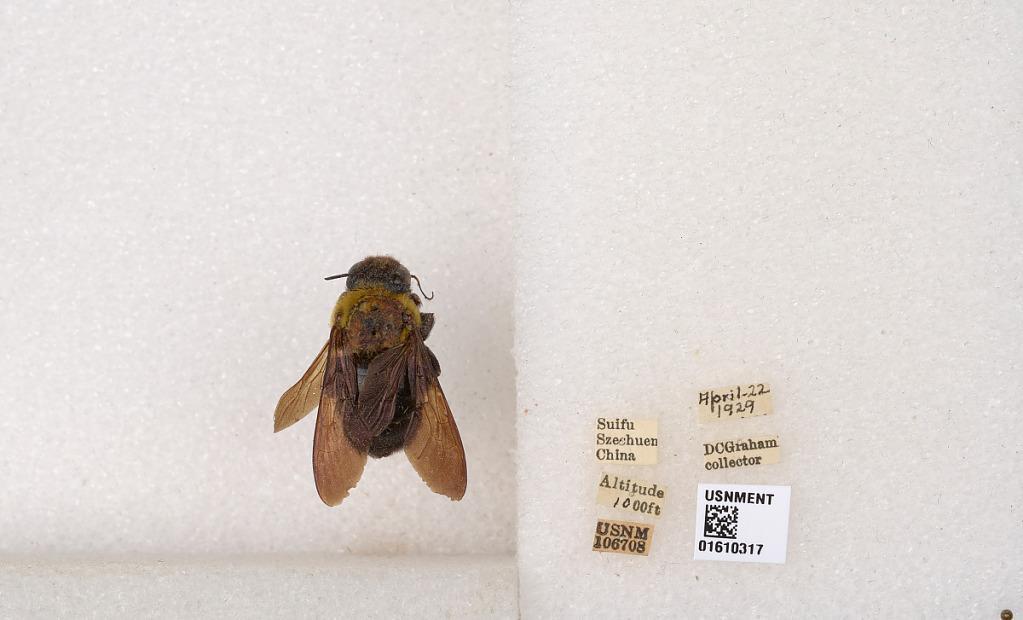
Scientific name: Xylocopa (Alloxylocopa) appendiculata appendiculata Smith
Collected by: D. Graham
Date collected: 1929-4-22
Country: China
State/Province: Sichuan
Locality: Suifu
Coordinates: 28.7706, 104.63